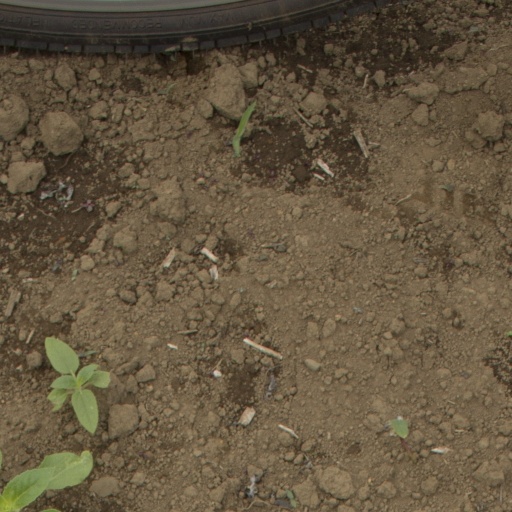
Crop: Jerusalem artichoke